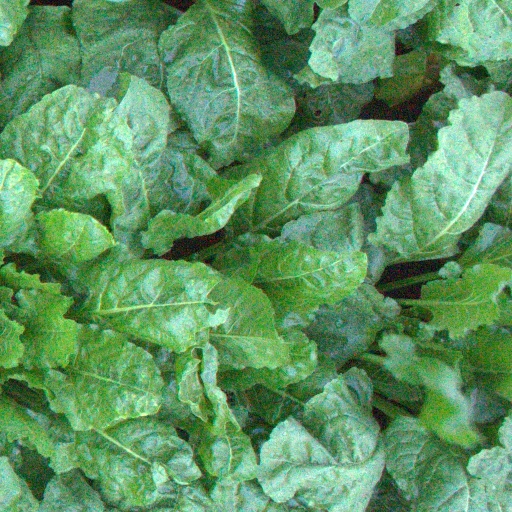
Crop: sugar beet